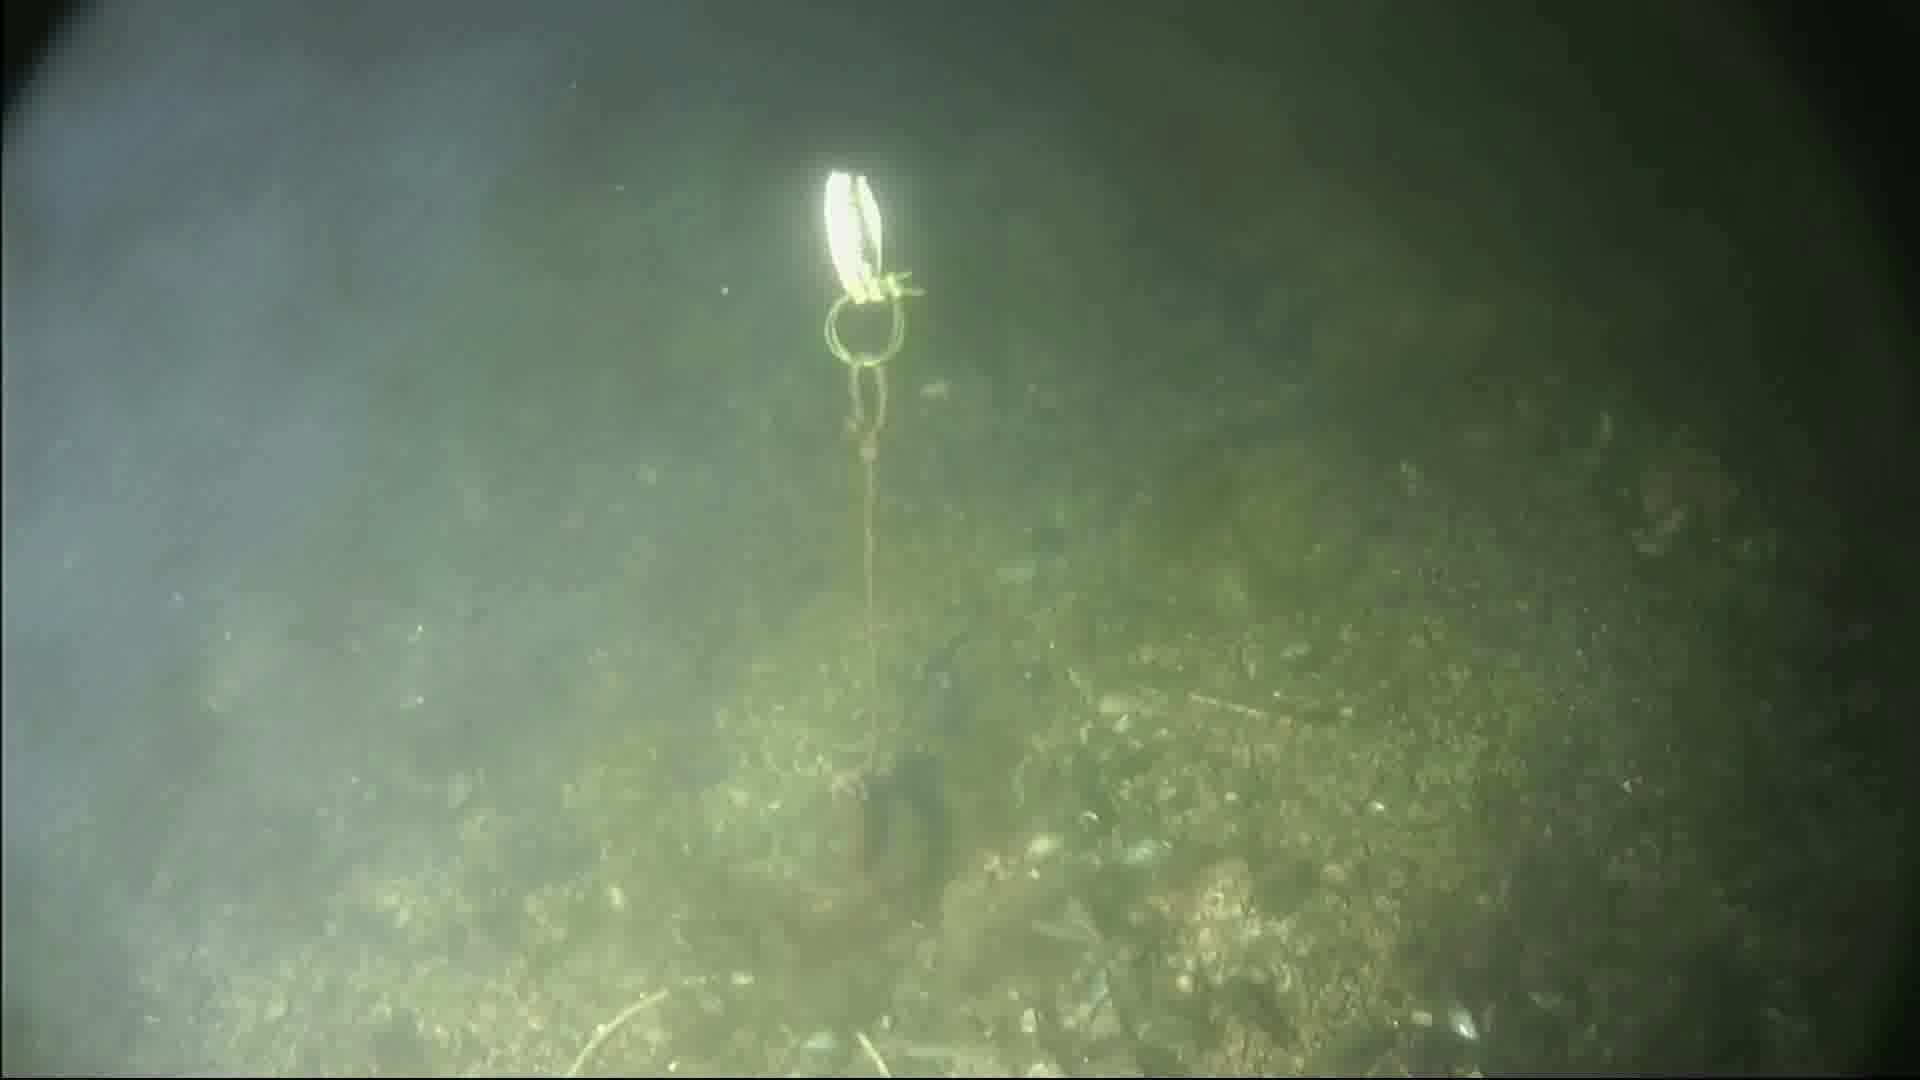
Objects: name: small_fish